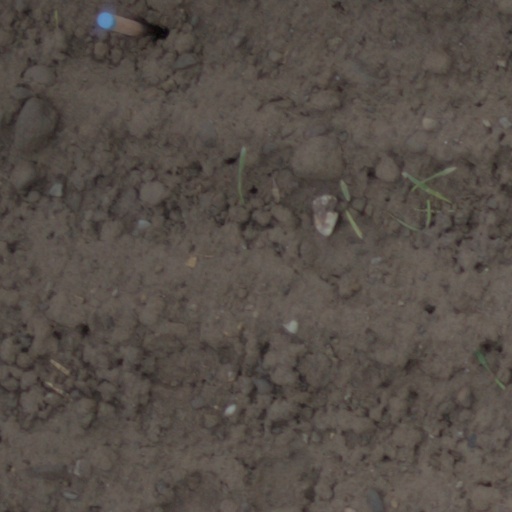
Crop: wheat